Melanesia

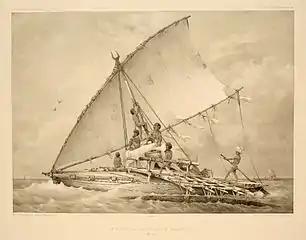
Sailors of Melanesia in the Pacific Ocean, 1846

The people of Melanesia have a distinctive ancestry. According to the Southern Dispersal theory, hominid populations from Africa dispersed along the southern edge of Asia some 50,000 to 100,000 years ago. For some, the endpoint of this ancient migration was the ancient continent of Sahul, a single landmass comprising both the areas that are now Australia and New Guinea. At that time, they were united by a land bridge, because sea levels were lower than in the present day. The first migration into Sahul was over 40,000 years ago. Some migrants settled in the part that is now New Guinea, while others continued south and became the aboriginal inhabitants of Australia.